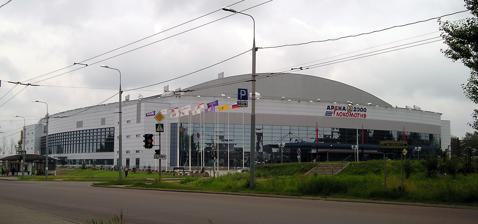
Building: Arena 2000
Country: Russia
Year built: 2001
Arena 2000 Lokomotiv Location Yaroslavl , Russia Owner RZhD Capacity Hockey : 8,905 Concert: 8,200 Construction Broke ground 1998 Opened October 12, 2001 Construction cost $ 62 million Architect Skanska Tenants Lokomotiv Yaroslavl ( KHL ) Arena 2000 ( Russian : Универсальный Культурно-Спортивный Комплекс Арена-2000 ) is an arena , in Yaroslavl , Russia. It opened in 2001 and holds approximately 9,000 people. It is primarily used for ice hockey and is the home arena for Lokomotiv Yaroslavl team. It is also used for concerts, exhibitions and as a skating rink. It hosted the 2003 IIHF World U18 Championships . See also List of indoor arenas in Russia External links Official website of Arena 2000 Pictures of arena 57°35′22″N 39°50′55″E / 57.58944°N 39.84861°E / 57.58944; 39.84861 v t e Current arenas in the Kontinental Hockey League Eastern Conference Chernyshev Division G-Drive Arena Barys Arena Fetisov Arena Platinum Arena Sibir Arena Ufa Arena Kharlamov Division Arena Metallurg KRK Uralets Lada Arena Neftekhimik Ice Palace TatNeft Arena Traktor Ice Arena Western Conference Bobrov Division Bolshoy Ice Dome KRK Nagorny Megasport Sport Palace SKA Arena Vityaz Ice Palace Tarasov Division Arena 2000 CSKA Arena Ice Palace Cherepovets Minsk-Arena Mytishchi Arena VTB Arena This article about a Russian sports venue is a stub . You can help Wikipedia by expanding it . v t e